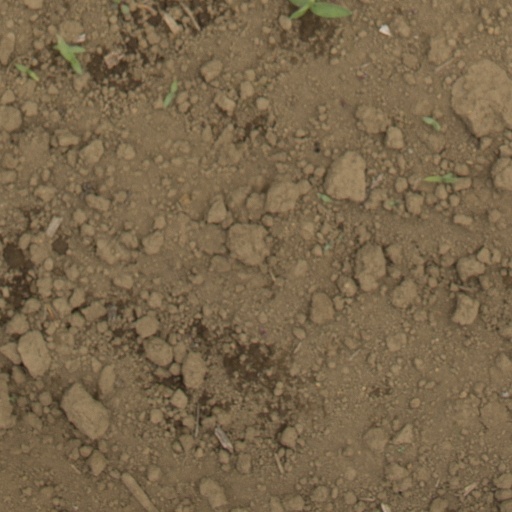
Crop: Jerusalem artichoke